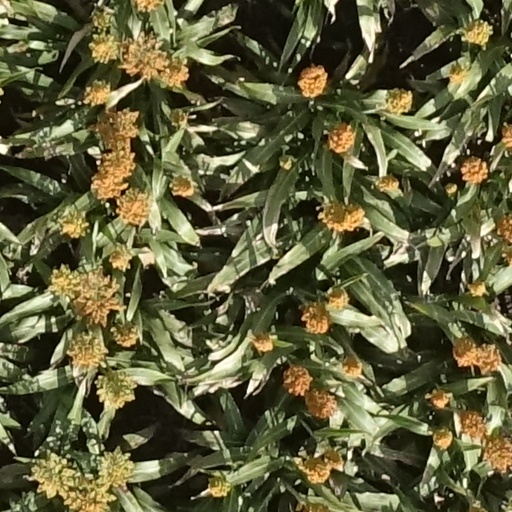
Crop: sorghum